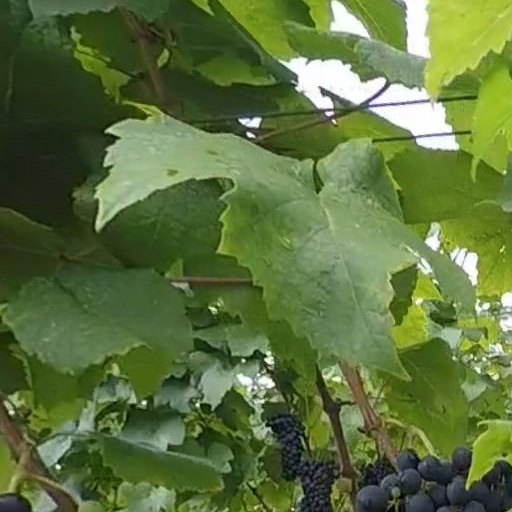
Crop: grape